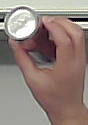
Product: redbull_energydrink